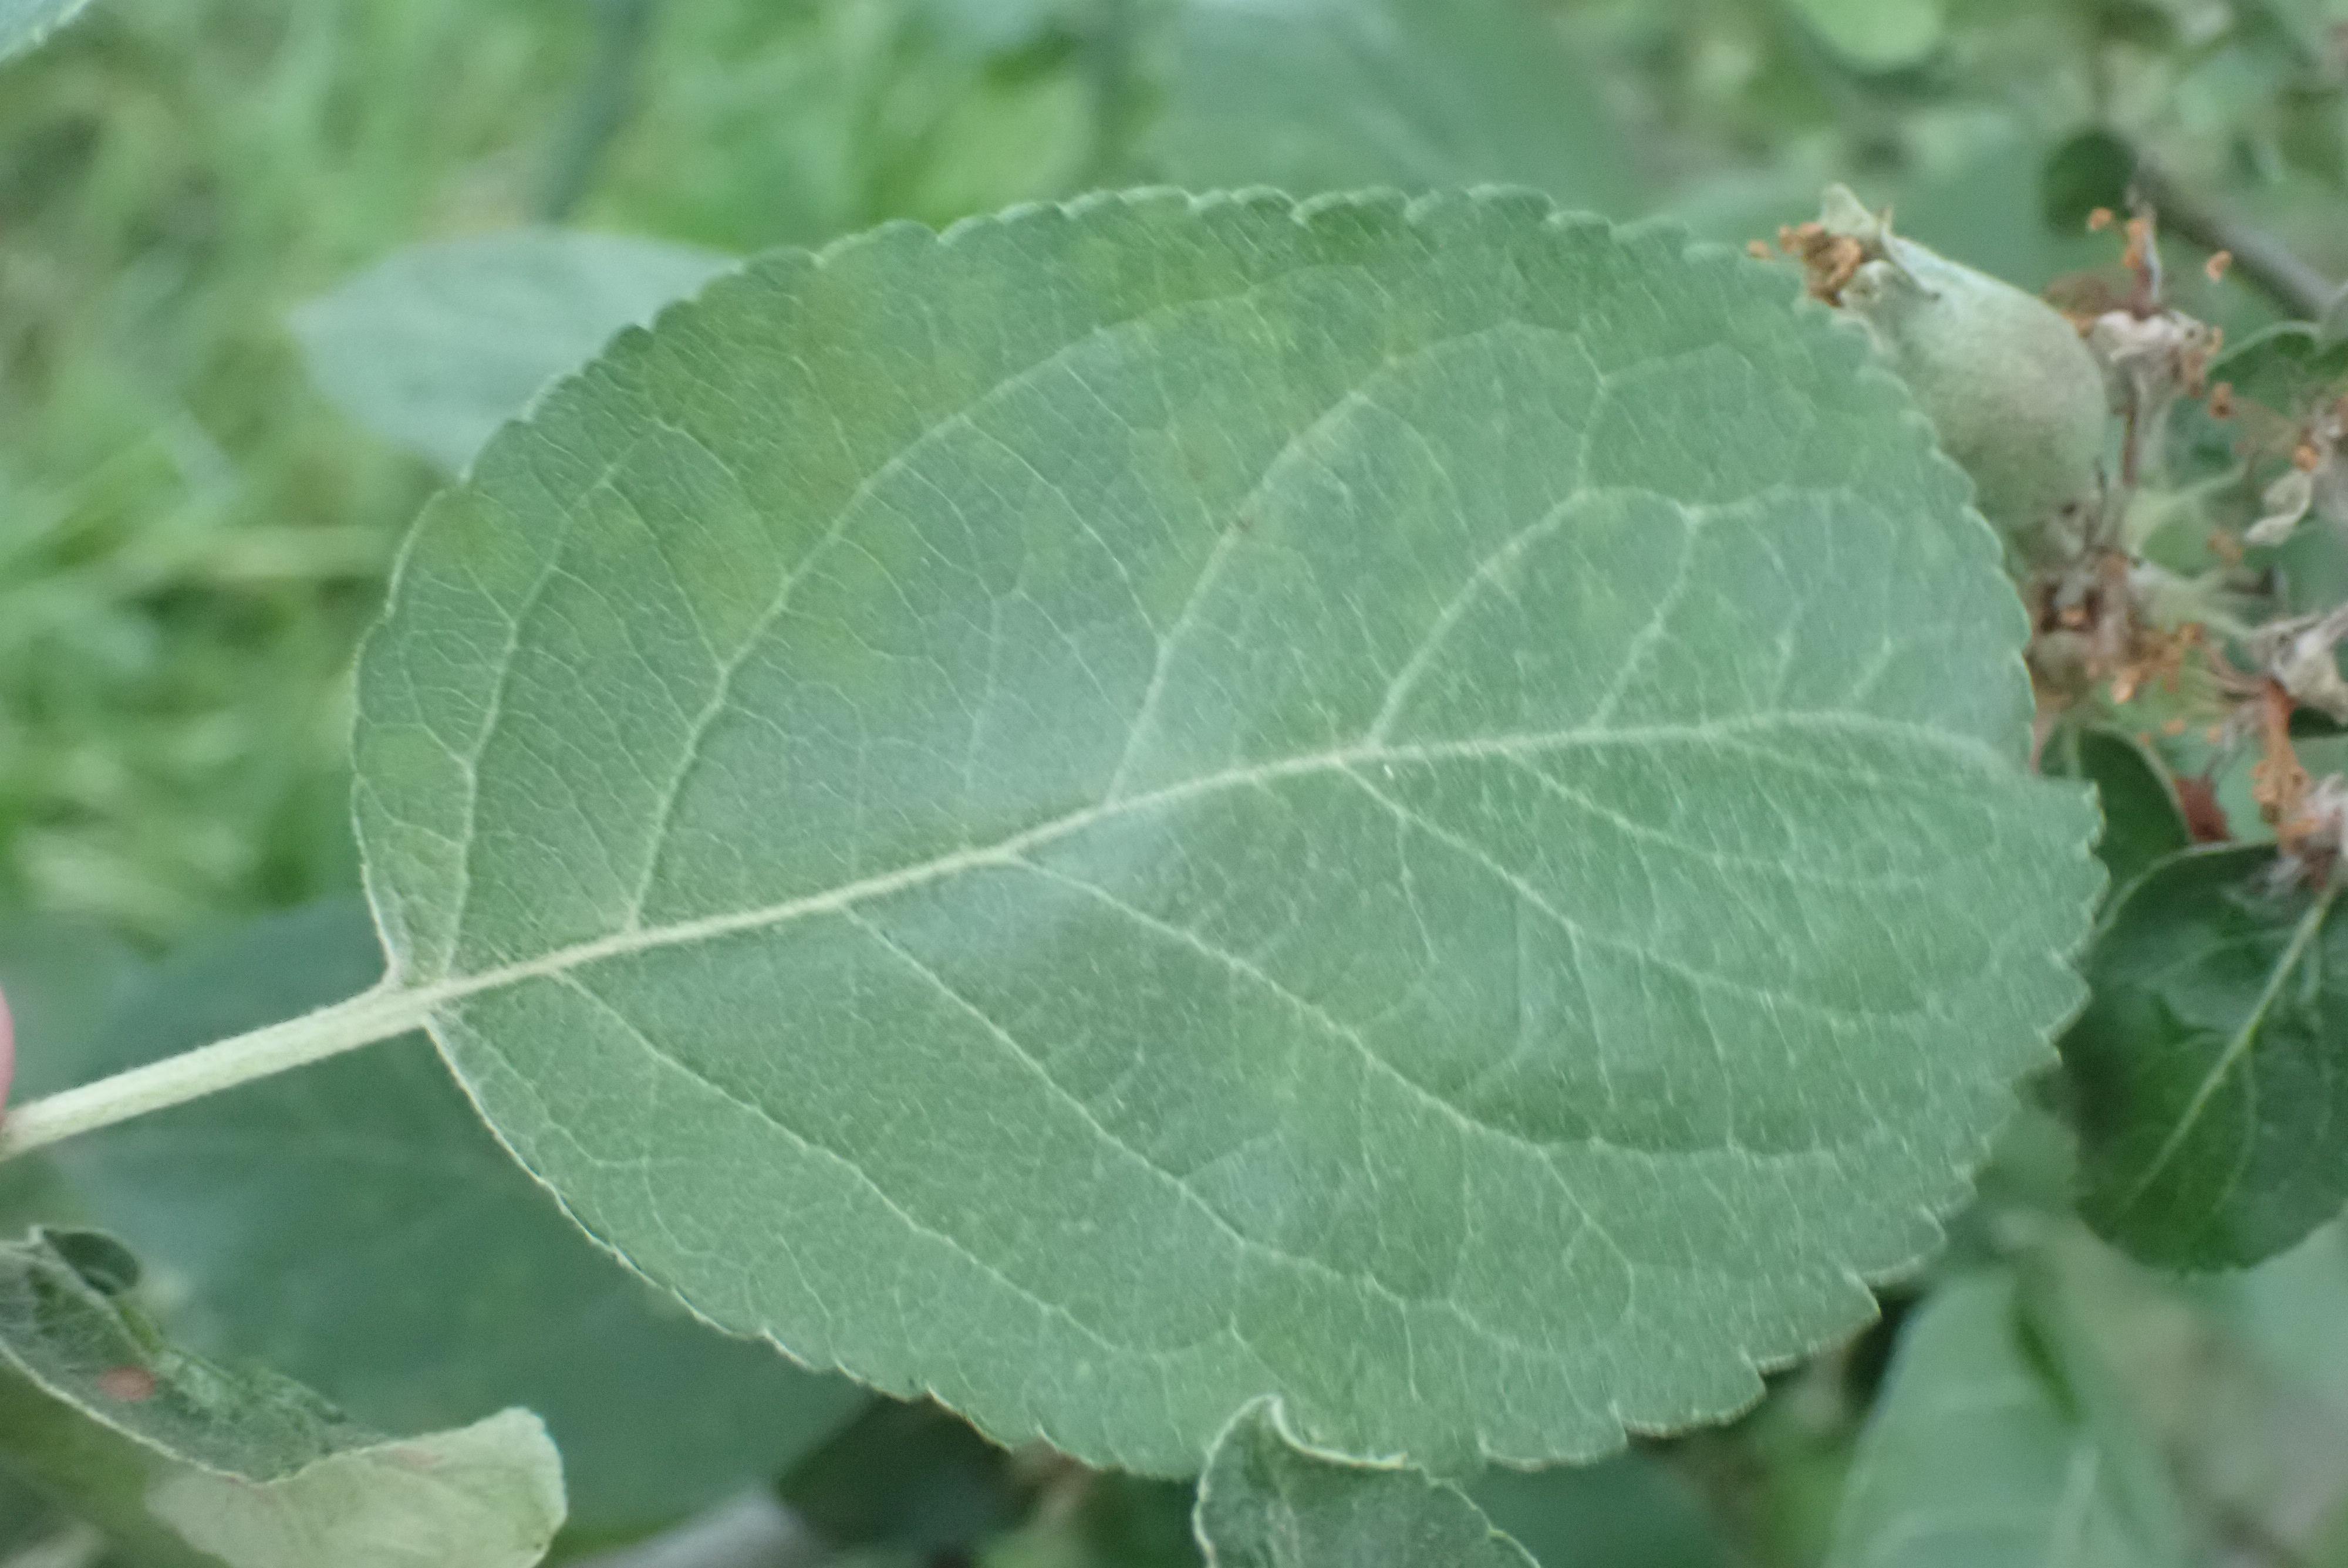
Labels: scab